1933 Pittsburgh Panthers football team

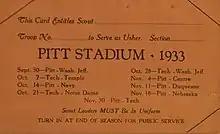
1933 University of Pittsburgh football season Boy Scout usher pass

At their February 10 meeting, the athletic board of the University of Pittsburgh appointed James Hagan to the office of Graduate Manager of student athletics, and named Leroy Lewis (Col. '34) Varsity Manager for the 1933 football season.